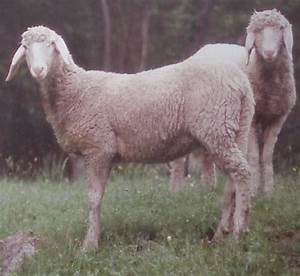
Label: sheep